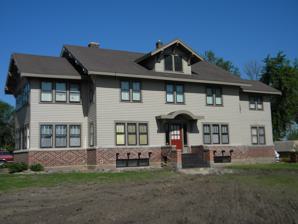
Building: Waddel Mansion
Country: United States of America
Year built: 1920
Historic house in South Dakota, United States United States historic place Waddel Mansion U.S. National Register of Historic Places Show map of South Dakota Show map of the United States Location 605 W. 5th St., Webster, South Dakota Coordinates 45°19′53″N 97°30′44″W / 45.33139°N 97.51222°W / 45.33139; -97.51222 Area 1 acre (0.40 ha) Built 1920 ( 1920 ) Architectural style Bungalow/craftsman NRHP reference No. 94000564 Added to NRHP June 3, 1994 The Waddel Mansion is a historic house at 605 West 5th Street in Webster, South Dakota .  Built in 1920 by William Waddel, a local lawyer, it was then, and still is, the largest house in the small community.  The house has a symmetrical main block, with matching recessed wings on either side.  The roof has Craftsman style deep eaves supported by large curving brackets, a detail repeated on dormers and projecting sections.  The house was converted into apartments in the 1960s, but care was taken to preserve much of the interior woodwork. The house was listed on the National Register of Historic Places in 1994. References